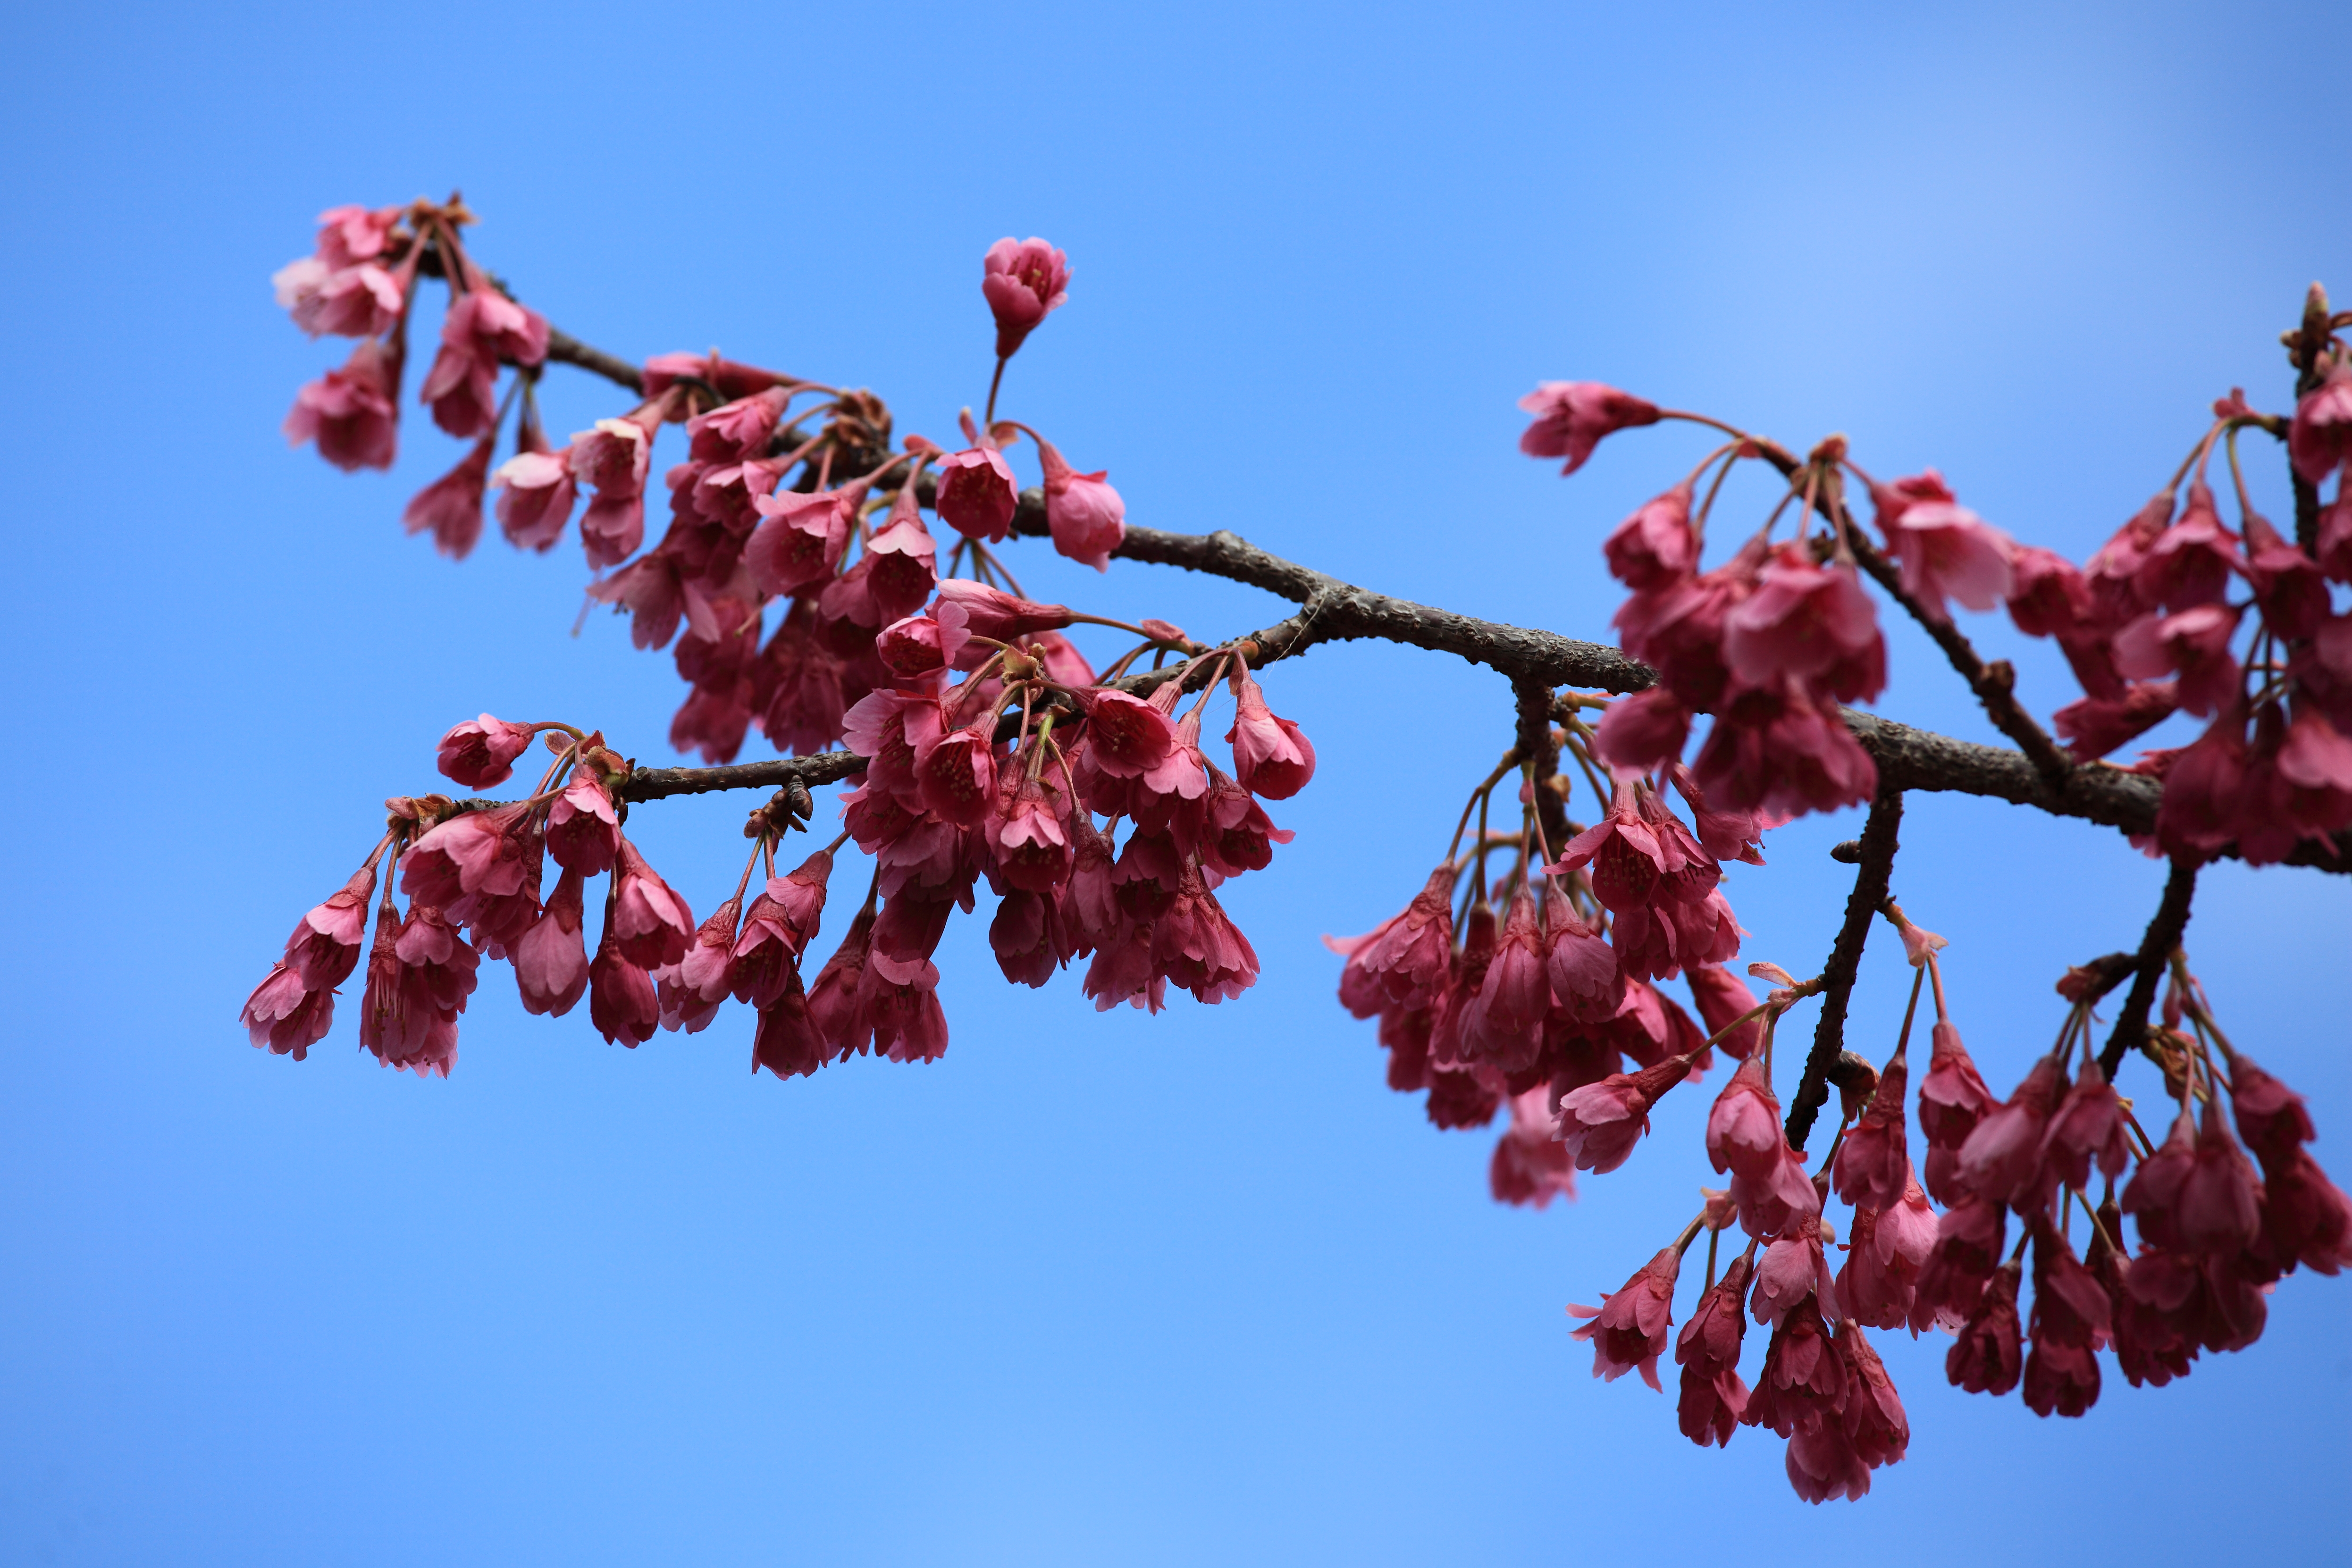
tree, nature, branch, blossom, plant, sky, leaf, flower, petal, spring, high, red, produce, flora, season, cherry blossom, shrub, 5d, hires, markii, prunus, cherry, hi, res, resolution, macro photography, flowering plant, campanulata, formosan, land plant